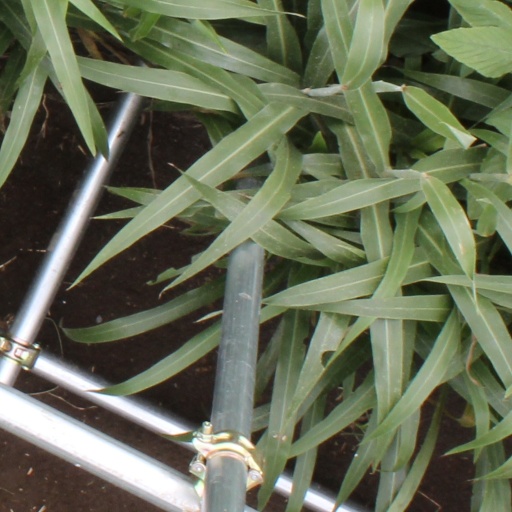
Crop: sorghum